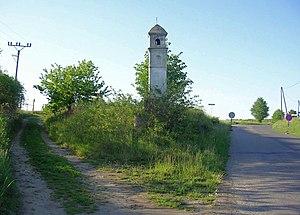
Les croix de carrefour sont des croix de chemin implantées à la croisée des routes.